Magnificat (Schütz)

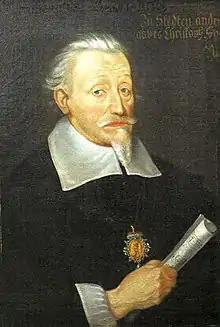
Heinrich Schütz, c. 1650–60, by Christoph Spetner

Schütz composed "Meine Seele erhebt den Herren", SWV 344, in 1643 as part of "Symphoniae sacrae II" for soprano, two unspecified instruments and basso continuo.